Gustave Slapoffski

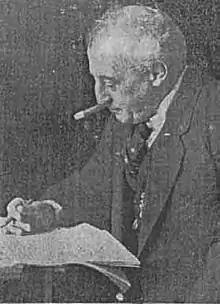
Slapoffski at work, c. 1920

Nicknamed "Slap", Slapoffski was appointed musical director at the Princess Theatre in Manchester before becoming orchestra leader and first violin with the Carl Rosa Opera Company, for whom he was also assistant conductor, taking part in British tours of "Jeanie Deans" (1894); "The Flying Dutchman" (1895); "Carmen" (1895) and "Tannhäuser" (1896). A Freemason, in 1894 Slapoffski joined the Lodge of Emulation No. 1505. His right arm was virtually paralysed from his career as a violinist necessitating his conducting with his left. In early 1897 he was still playing as well as conducting for Carl Rosa in a season at the Garrick Theatre when they presented Godard's "La vivandière", "Roméo et Juliette", "Faust", "Tannhäuser", "Lohengrin", "Mignon" and "Die Meistersinger" among other works.